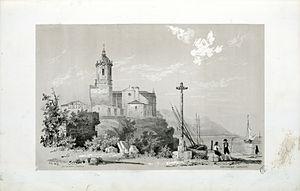
Fait partie d'un recueil de 15 planches lithographiées en camaïeu avec titre lithographié Ancely, René (1876 - 1966). Possesseur
Fontarrabie est une commune du Guipuscoa dans la communauté autonome du Pays basque en Espagne située à la frontière française sur la rive gauche de l'estuaire de la Bidassoa, en face d'Hendaye, avec Irun, Pasaia et Lezo pour voisins.